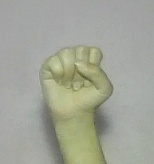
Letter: saad